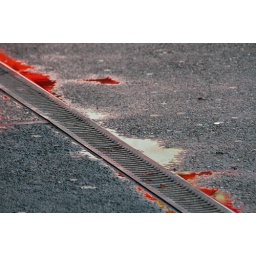
NO! its not blood! Its the reflection of a red bus in the water on a wet street!